Forest Glade Cemetery

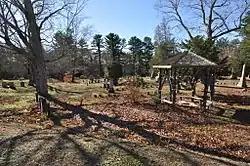

Forest Glade Cemetery is the oldest cemetery in Somersworth, New Hampshire. Set on on Maple Street, it is a good example of the popular mid-19th century rural cemetery movement. It was listed on the National Register of Historic Places in 2017, and the New Hampshire State Register of Historic Places in 2021.